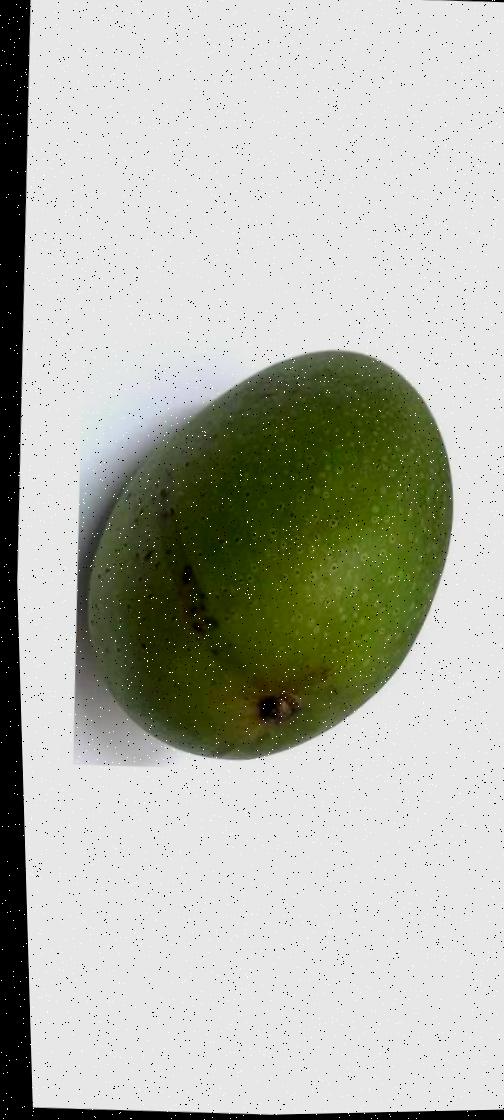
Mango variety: Ashshina Zhinuk